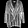
Label: Pullover